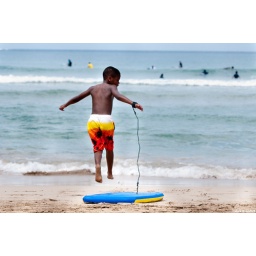
Miles skipping down the beach to the water line to play in the surf with his boogie board.